Salvia columbariae

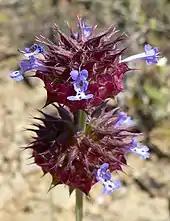
The inflorescence usually consists of one or two clusters. Bracts are about , more or less round and tipped with an awn (bristle).

"Salvia columbariae" grows tall. Its stem hairs are generally short and sparse in distribution. It has oblong-ovate basal leaves that are long. The leaves are pinnately dissected and the lobes are irregularly rounded. The inflorescence is more or less scapose, meaning it has a long peduncle that comes from the ground level that has bracts. The bracts are round and awn-tipped. There are usually 1 or 2 clusters of flowers within the inflorescence. The calyx is long and the upper lip is unlobed but has 2 (sometimes 3) awns. The lower lip is about twice the size of the upper lip. The flower color can be pale blue to blue and purple tipped. The stamens of the plant are slightly exserted. The fruit of "S. columbariae" is a nutlet that is tan to grey in color and long.